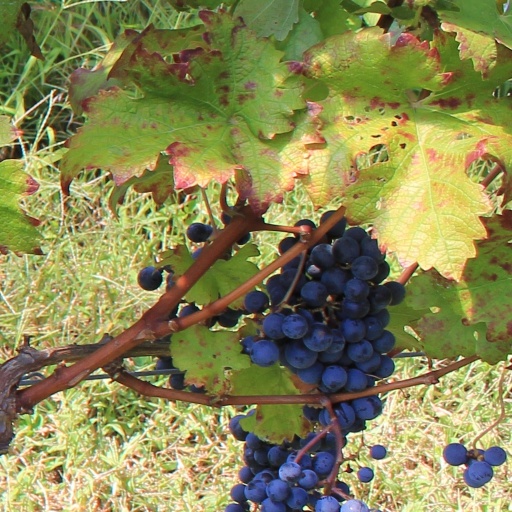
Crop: grape